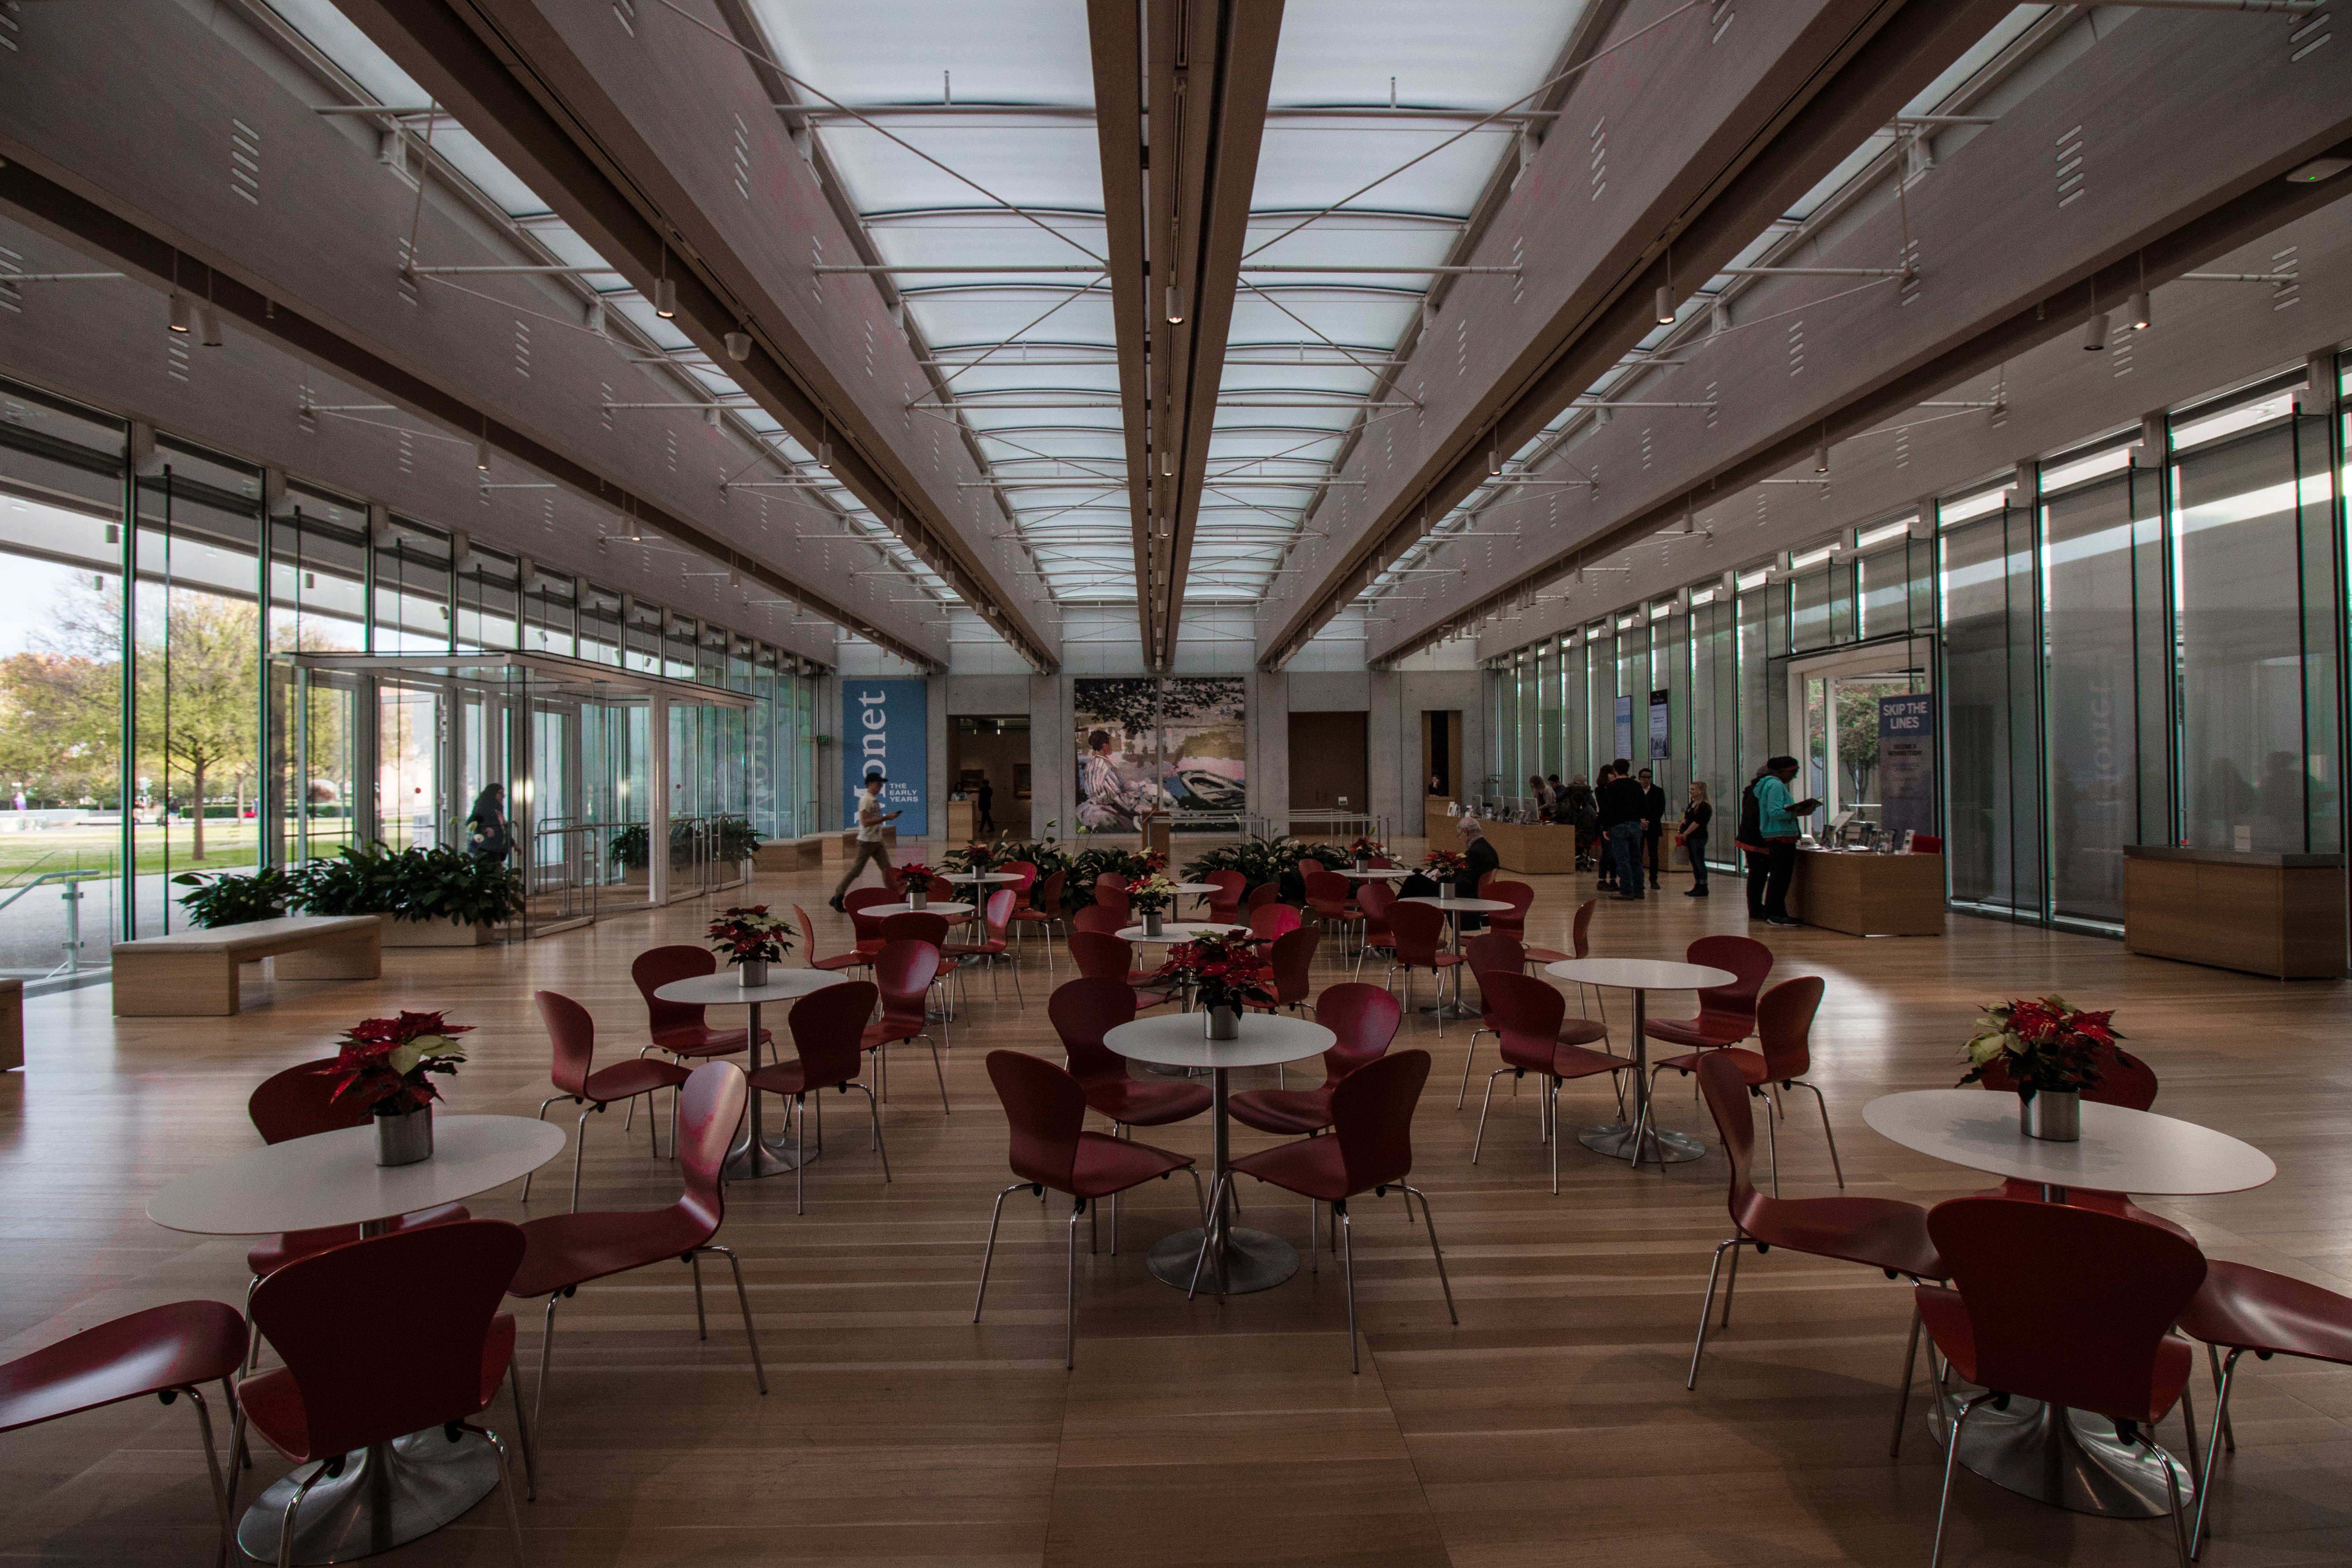
table, cafe, seating, interior, building, interior design, lobby, convention center